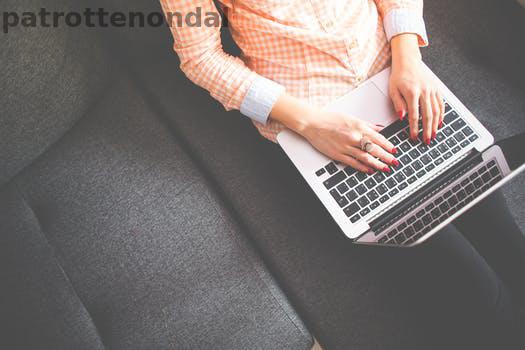
Label: Watermark